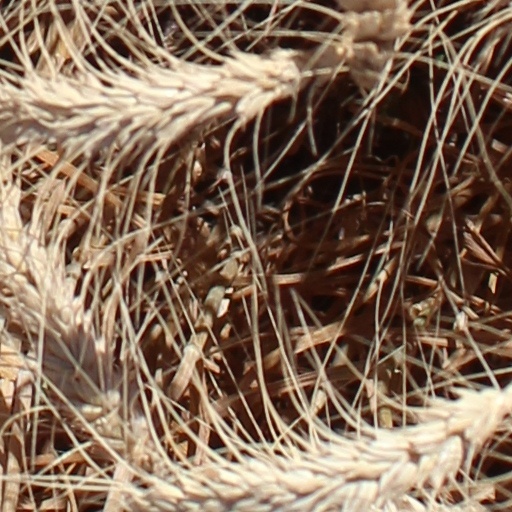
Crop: wheat